Tyne Cot

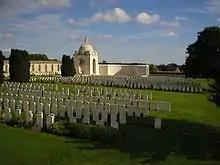
The walls forming the memorial in the background, with one of the rotundas

The stone wall surrounding the cemetery makes-up the "Tyne Cot Memorial to the Missing", one of several Commonwealth War Graves Commission Memorials to the Missing along the Western Front. The UK missing lost in the Ypres Salient are commemorated at the Menin Gate memorial to the missing in Ypres and the Tyne Cot Memorial. Upon completion of the Menin Gate, builders discovered it was not large enough to contain all the names as originally planned. They selected an arbitrary cut-off date of 15 August 1917 and the names of the UK missing after this date were inscribed on the Tyne Cot memorial instead. Additionally, the New Zealand contingent of the Commonwealth War Graves Commission declined to have its missing soldiers names listed on the main memorials, choosing instead to have names listed on its own memorials near the appropriate battles. Tyne Cot was chosen as one of these locations. Unlike the other New Zealand memorials to its missing, the Tyne Cot New Zealand memorial to the missing is integrated within the larger Tyne Cot memorial, forming a central apse in the main memorial wall. The inscription reads: "Here are recorded the names of officers and men of New Zealand who fell in the Battle of Broodseinde and the First Battle of Passchendaele October 1917 and whose graves are known only unto God".